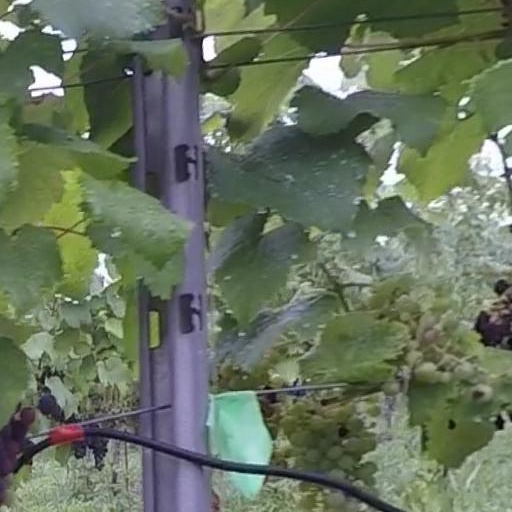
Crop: grape